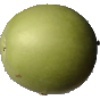
Label: Apple Granny Smith 1